Ingrid Newkirk

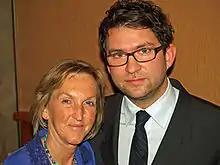
Newkirk and Matthew Galkin, who directed "I Am an Animal", the story of Newkirk's life

The case of the Silver Spring monkeys, an animal-research controversy that lasted ten years, transformed PETA from just Newkirk, Pacheco, and a small group of friends into an international movement.